Aerial archaeology

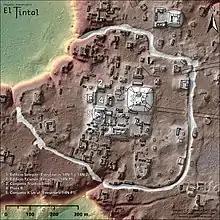

LiDAR (light detection and ranging) aka ALS (airborne laser scanning) uses laser scanner pulses to measure the distance to the ground and other objects. By emitting thousands of pulses per second and recording the time it takes for them to return to the sensor, LiDAR creates highly accurate 3D models of the Earth's surface. In archaeology, LiDAR is invaluable for: